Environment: real
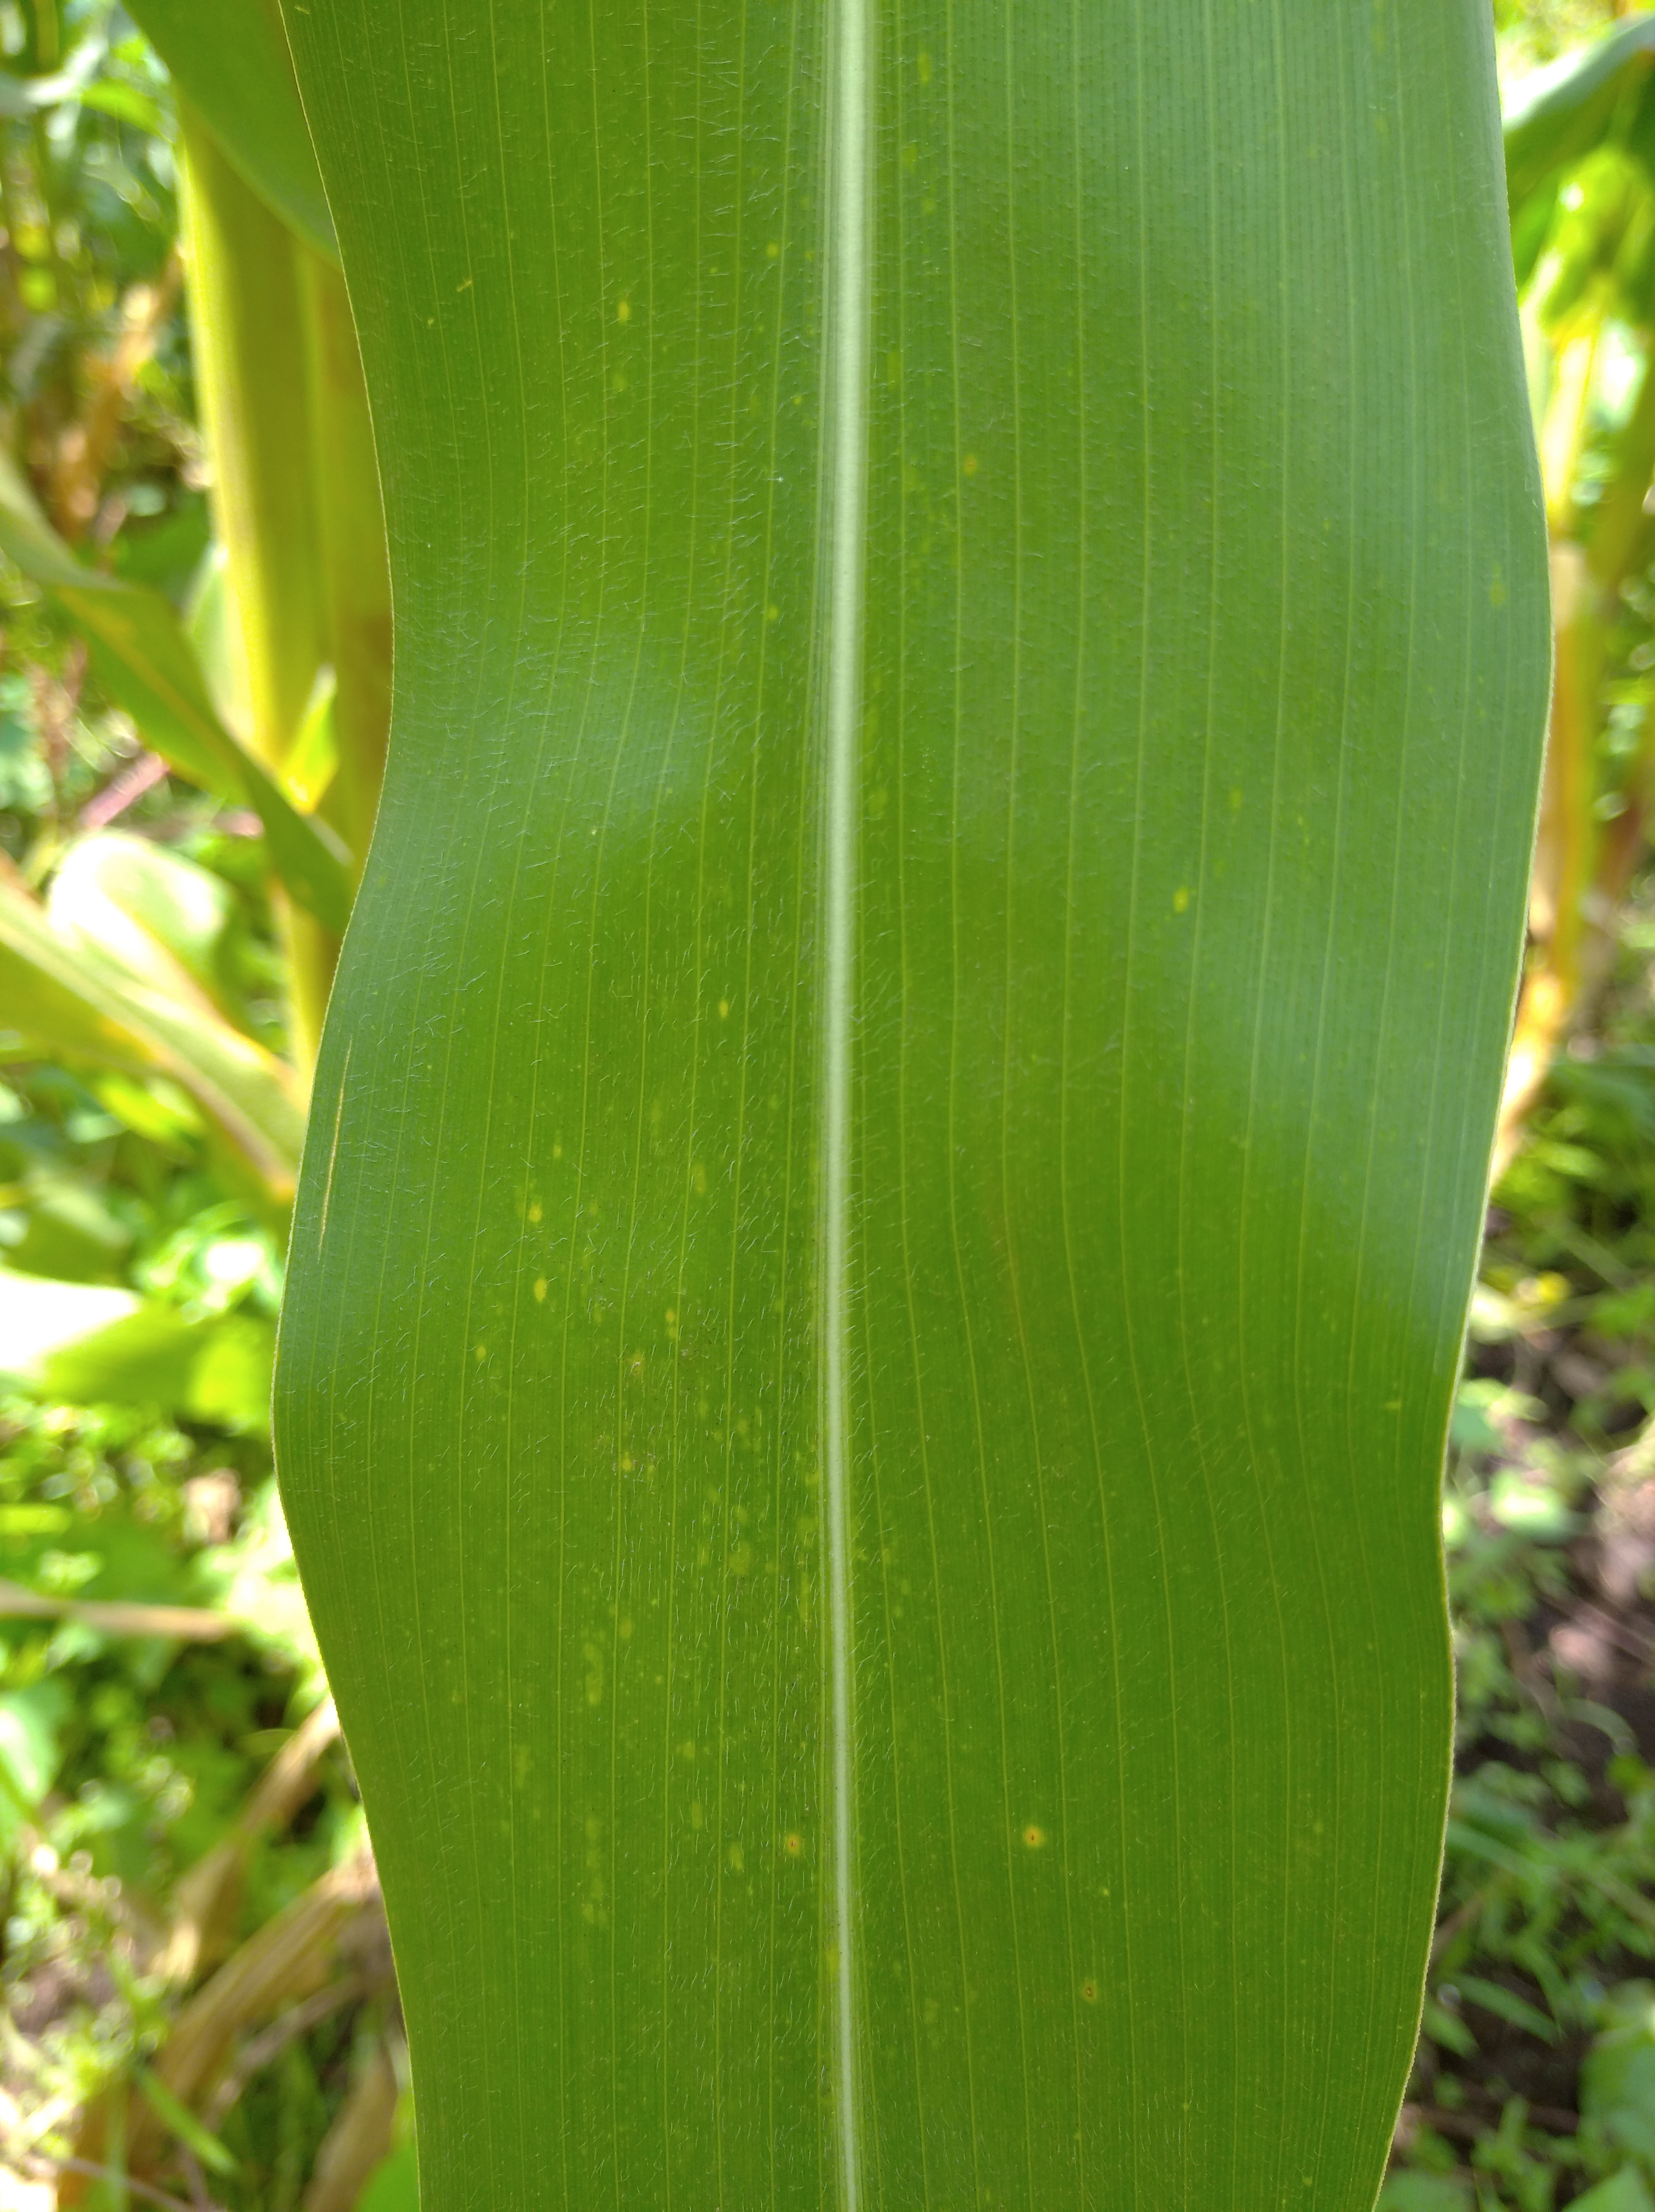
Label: healthy